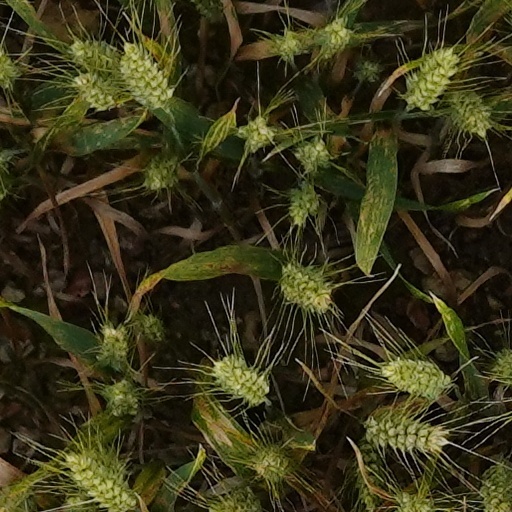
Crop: wheat